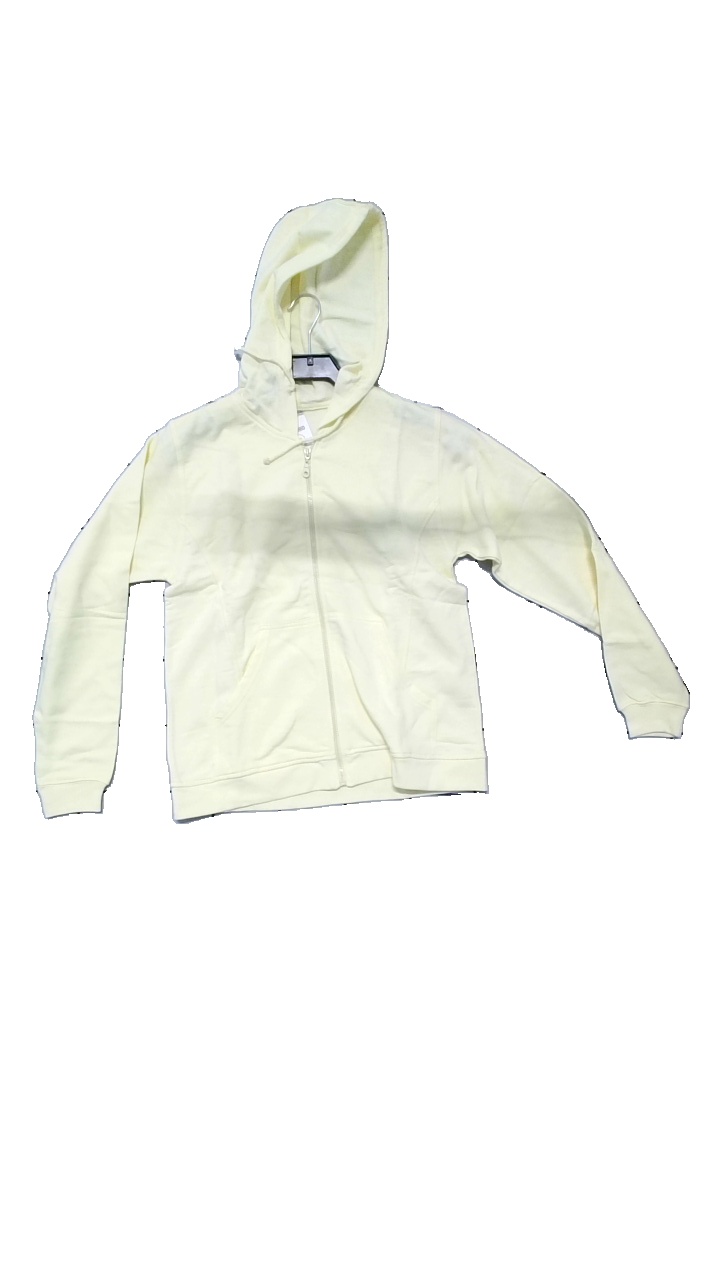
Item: Hoodie (Ladies)
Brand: Missing
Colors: Yellow
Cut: Oversize
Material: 100% cotton
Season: All
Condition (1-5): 5
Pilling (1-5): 3
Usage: Reuse
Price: <50